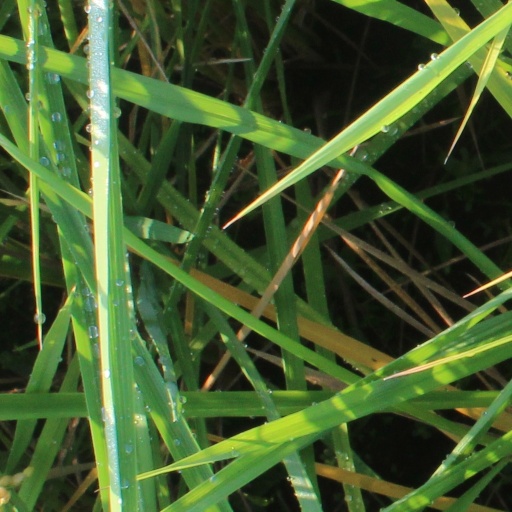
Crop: rice